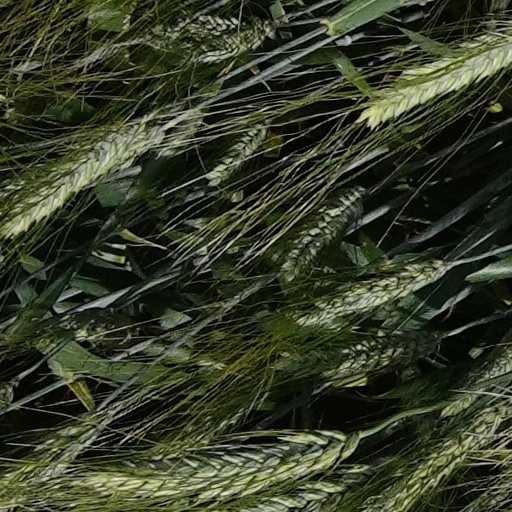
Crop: wheat